Angela Asher

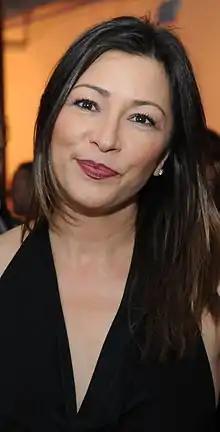

Angela Asher is a Canadian film and television actress. She is most noted for her role as Tara Mercer in "18 to Life", for which she received a nomination for Best Actress in a Comedy Series at the 26th Gemini Awards in 2011.